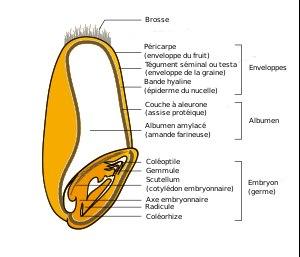
De forme ovale, le grain de blé a une couleur variant du roux au blanc. Sur le plan botanique, le grain de blé n'est pas une graine, mais un fruit particulier, un caryopse.
Le gluten est une substance collante composée de protéines et impliquée notamment dans l'alimentation. Le terme dérive du latin classique gluten signifiant « colle, glu, gomme », il était initialement appelé glutine.
En botanique, le caryopse est un fruit sec, indéhiscent, contenant une seule graine. Formé à partir d'un ovaire supère uniloculaire, c'est le fruit caractéristique de la famille des Poaceae. Généralement, le péricarpe, constitué par le tégument externe de l'ovaire, est intimement soudé à la paroi de la graine, issue du tégument interne de l'ovule.
Paysan-boulanger est un métier émergent : les paysans-boulangers réalisent en principe toutes les opérations conduisant à l'élaboration du pain, du semis des céréales à la vente du pain, de façon artisanale.